Ruth Crawford Seeger

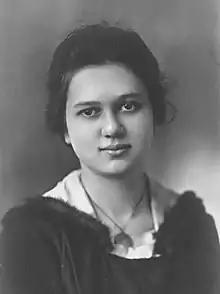
Crawford Seeger during her years in Chicago,

Ruth Crawford Seeger (born Ruth Porter Crawford; July 3, 1901 – November 18, 1953) was an American composer and musicologist. Her music heralded the emerging modernist aesthetic, and she became a central member of a group of American composers known as the "ultramodernist". She composed primarily during the 1920s and 1930s, turning towards studies on folk music from the late 1930s until her death. Her music influenced later composers including Elliott Carter.